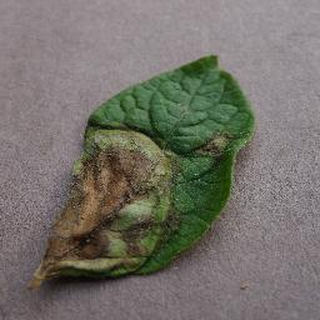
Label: potato_late_blight